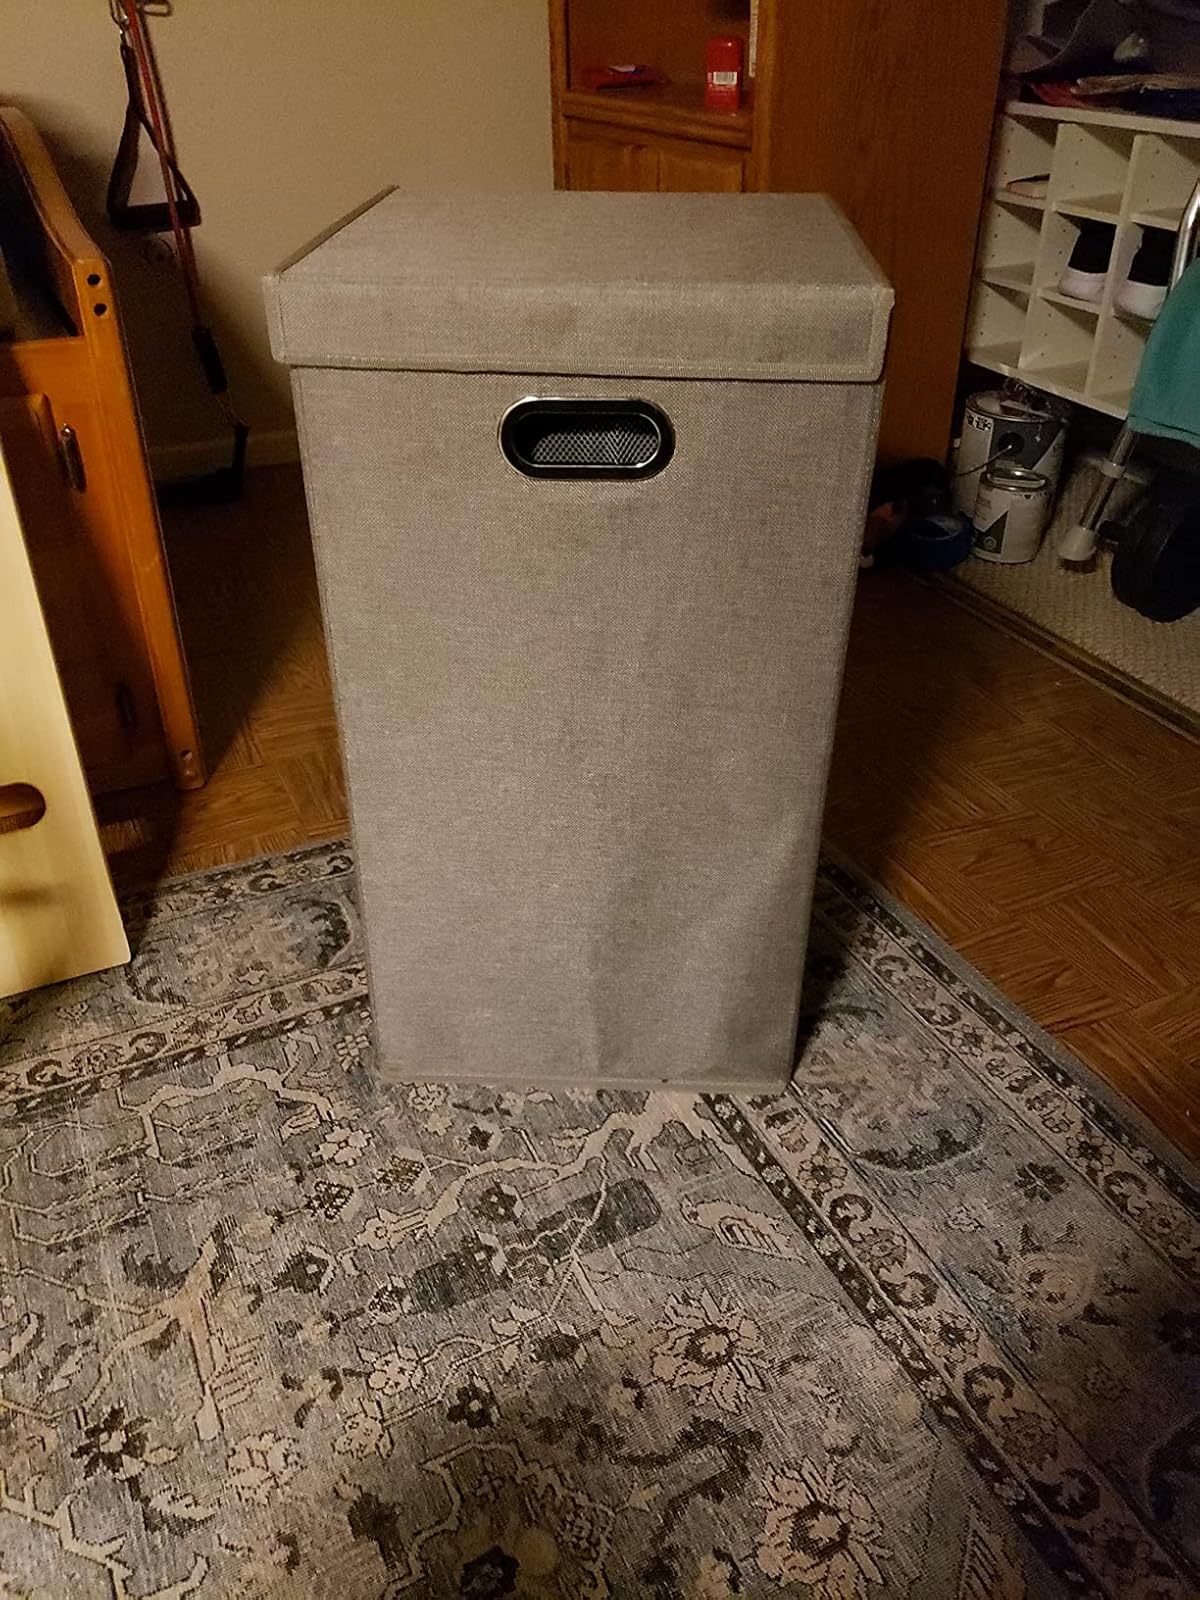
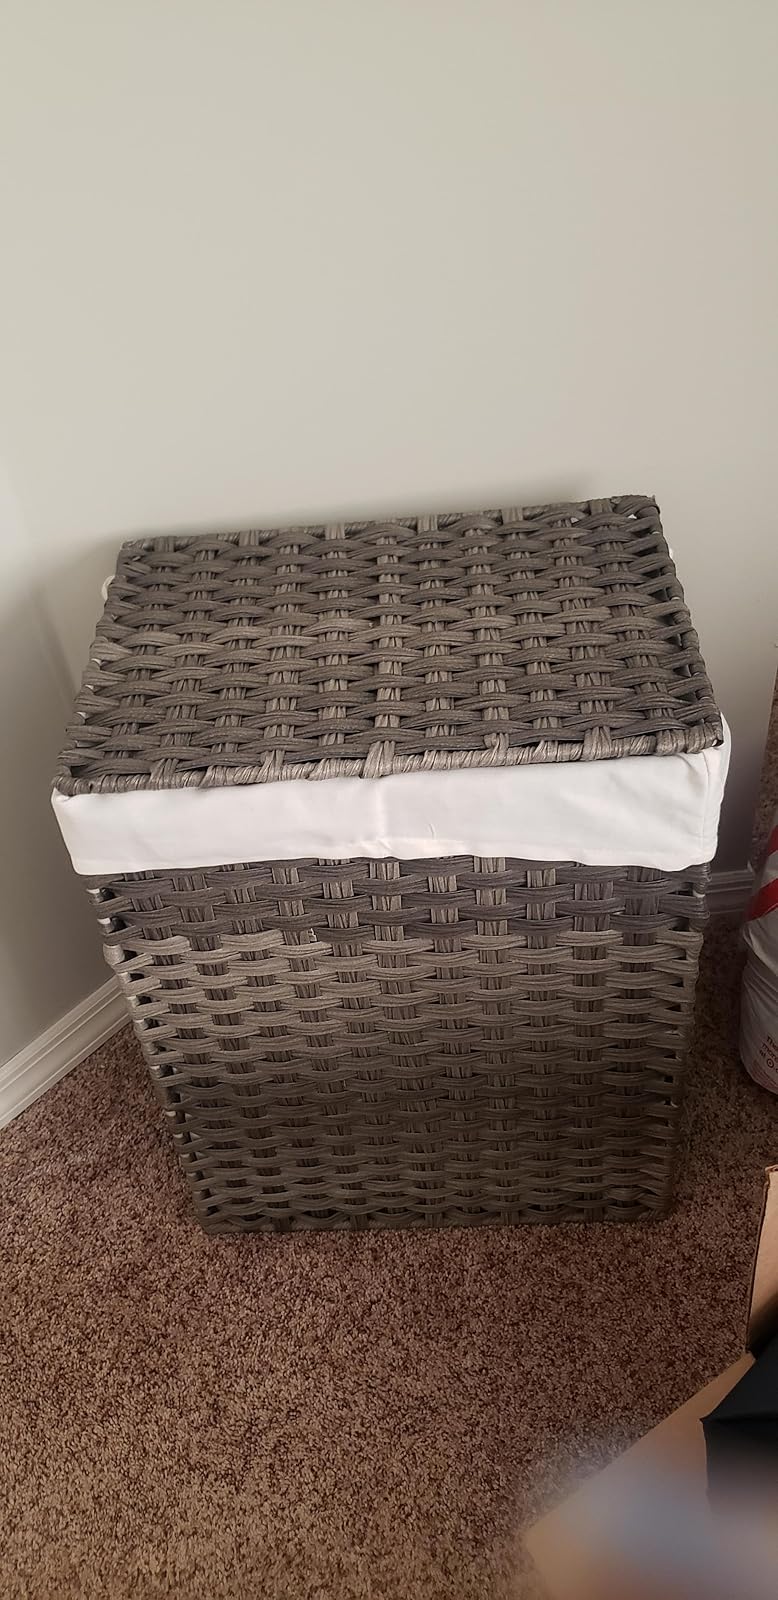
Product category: items_hamper
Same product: no